Half-Life: Opposing Force

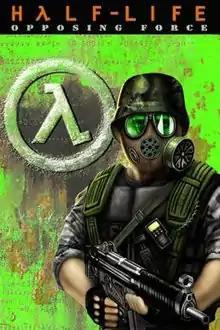
North America cover art, depicting the game's protagonist, Adrian Shephard

Half-Life: Opposing Force is an expansion pack for the first-person shooter game "Half-Life". It was developed by Gearbox Software and published by Sierra On-Line for Windows on November 19, 1999. "Opposing Force" was the first expansion for "Half-Life" and was announced in April 1999. Lead designer Randy Pitchford believed Gearbox was selected to develop "Opposing Force" because Valve, the creators of "Half-Life", wanted to concentrate on their future projects. Over the course of development, Gearbox brought in a variety of talent from other areas of the video games industry to help bolster various aspects of design.